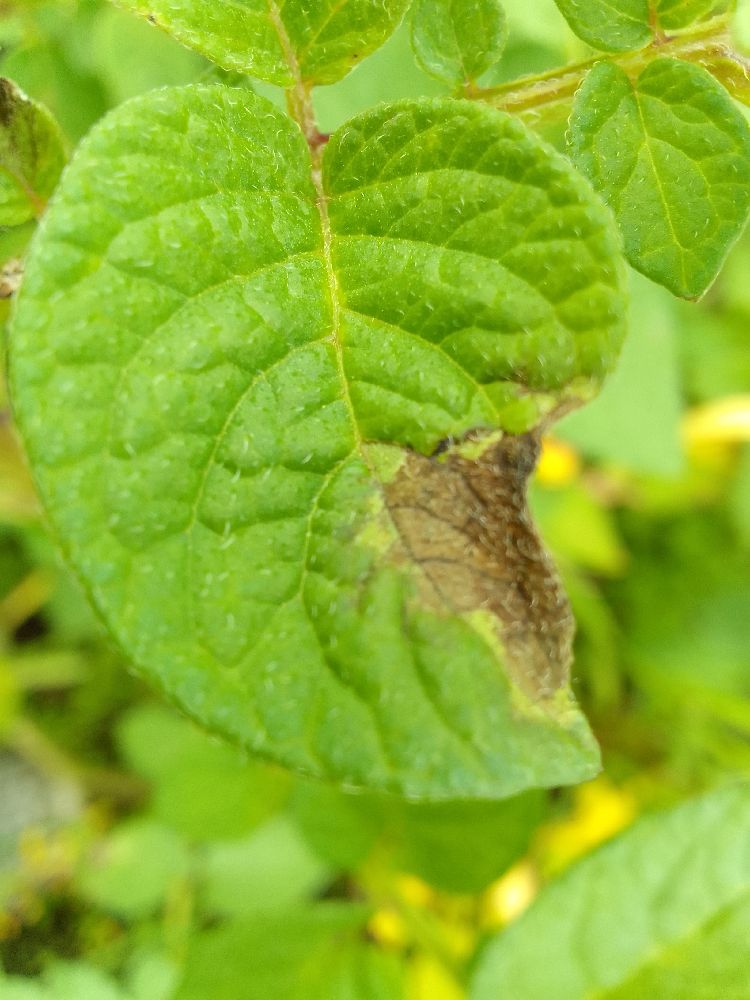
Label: Late blight